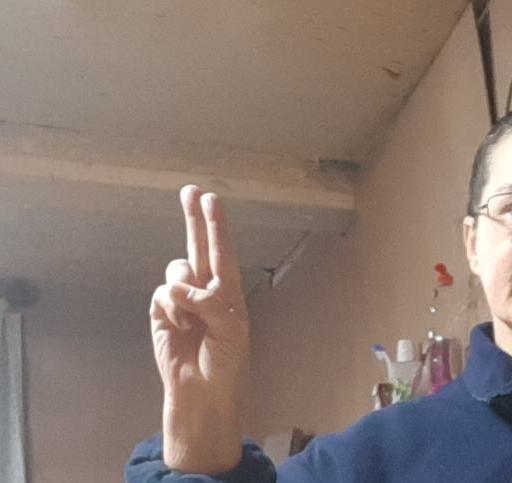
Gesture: two_up